Prakash Koirala

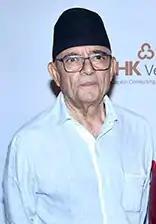
Prakash Koirala in 2018

Prakash Koirala is a Nepali politician, formerly a Member of Parliament and a former Cabinet minister who held the portfolios of Environment, Science and Technology. He was elected to the House of Representatives through a by-poll after the 1999 election on behalf of the Nepali Congress representing Rautahat 4 parliamentary constituency. He is the son of former Nepalese prime minister Bishweshwar Prasad Koirala, and the father of Bollywood actress Manisha Koirala and actor Siddharth Koirala.